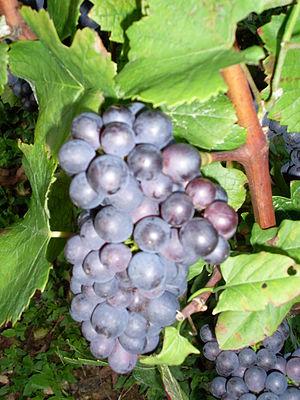
Le vignoble du Jura représente une région viticole située dans le Jura en Franche-Comté, en France. Elle s'étend sur le Revermont et occupe une bande nord-sud de 70 kilomètres de long et de 6 kilomètres de large qui longe la fracture géologique séparant la Bresse du massif du Jura. Marqué par une personnalité typique et représentant environ 2 000 hectares, c'est l’un des plus petits vignobles français.
La famille des Noiriens est un groupe de cépages de Vitis vinifera. Ces cépages avaient été regroupés par les ampélographes en raison de similitudes de leurs caractères, et aujourd'hui, la génétique a prouvé qu'ils étaient parents.
Le touraine-amboise est un vin produit par dix communes bordant les deux rives de la Loire, à l'est la ville d'Amboise et de son château royal.